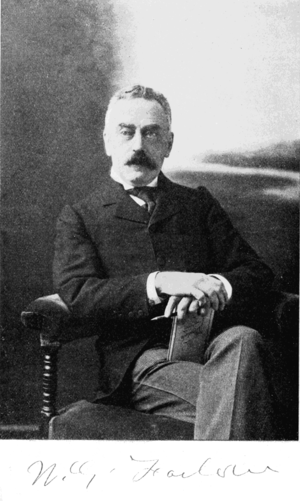
William Gilson Farlow est un botaniste américain, né le 17 décembre 1844 à Boston et mort le 3 juin 1919.